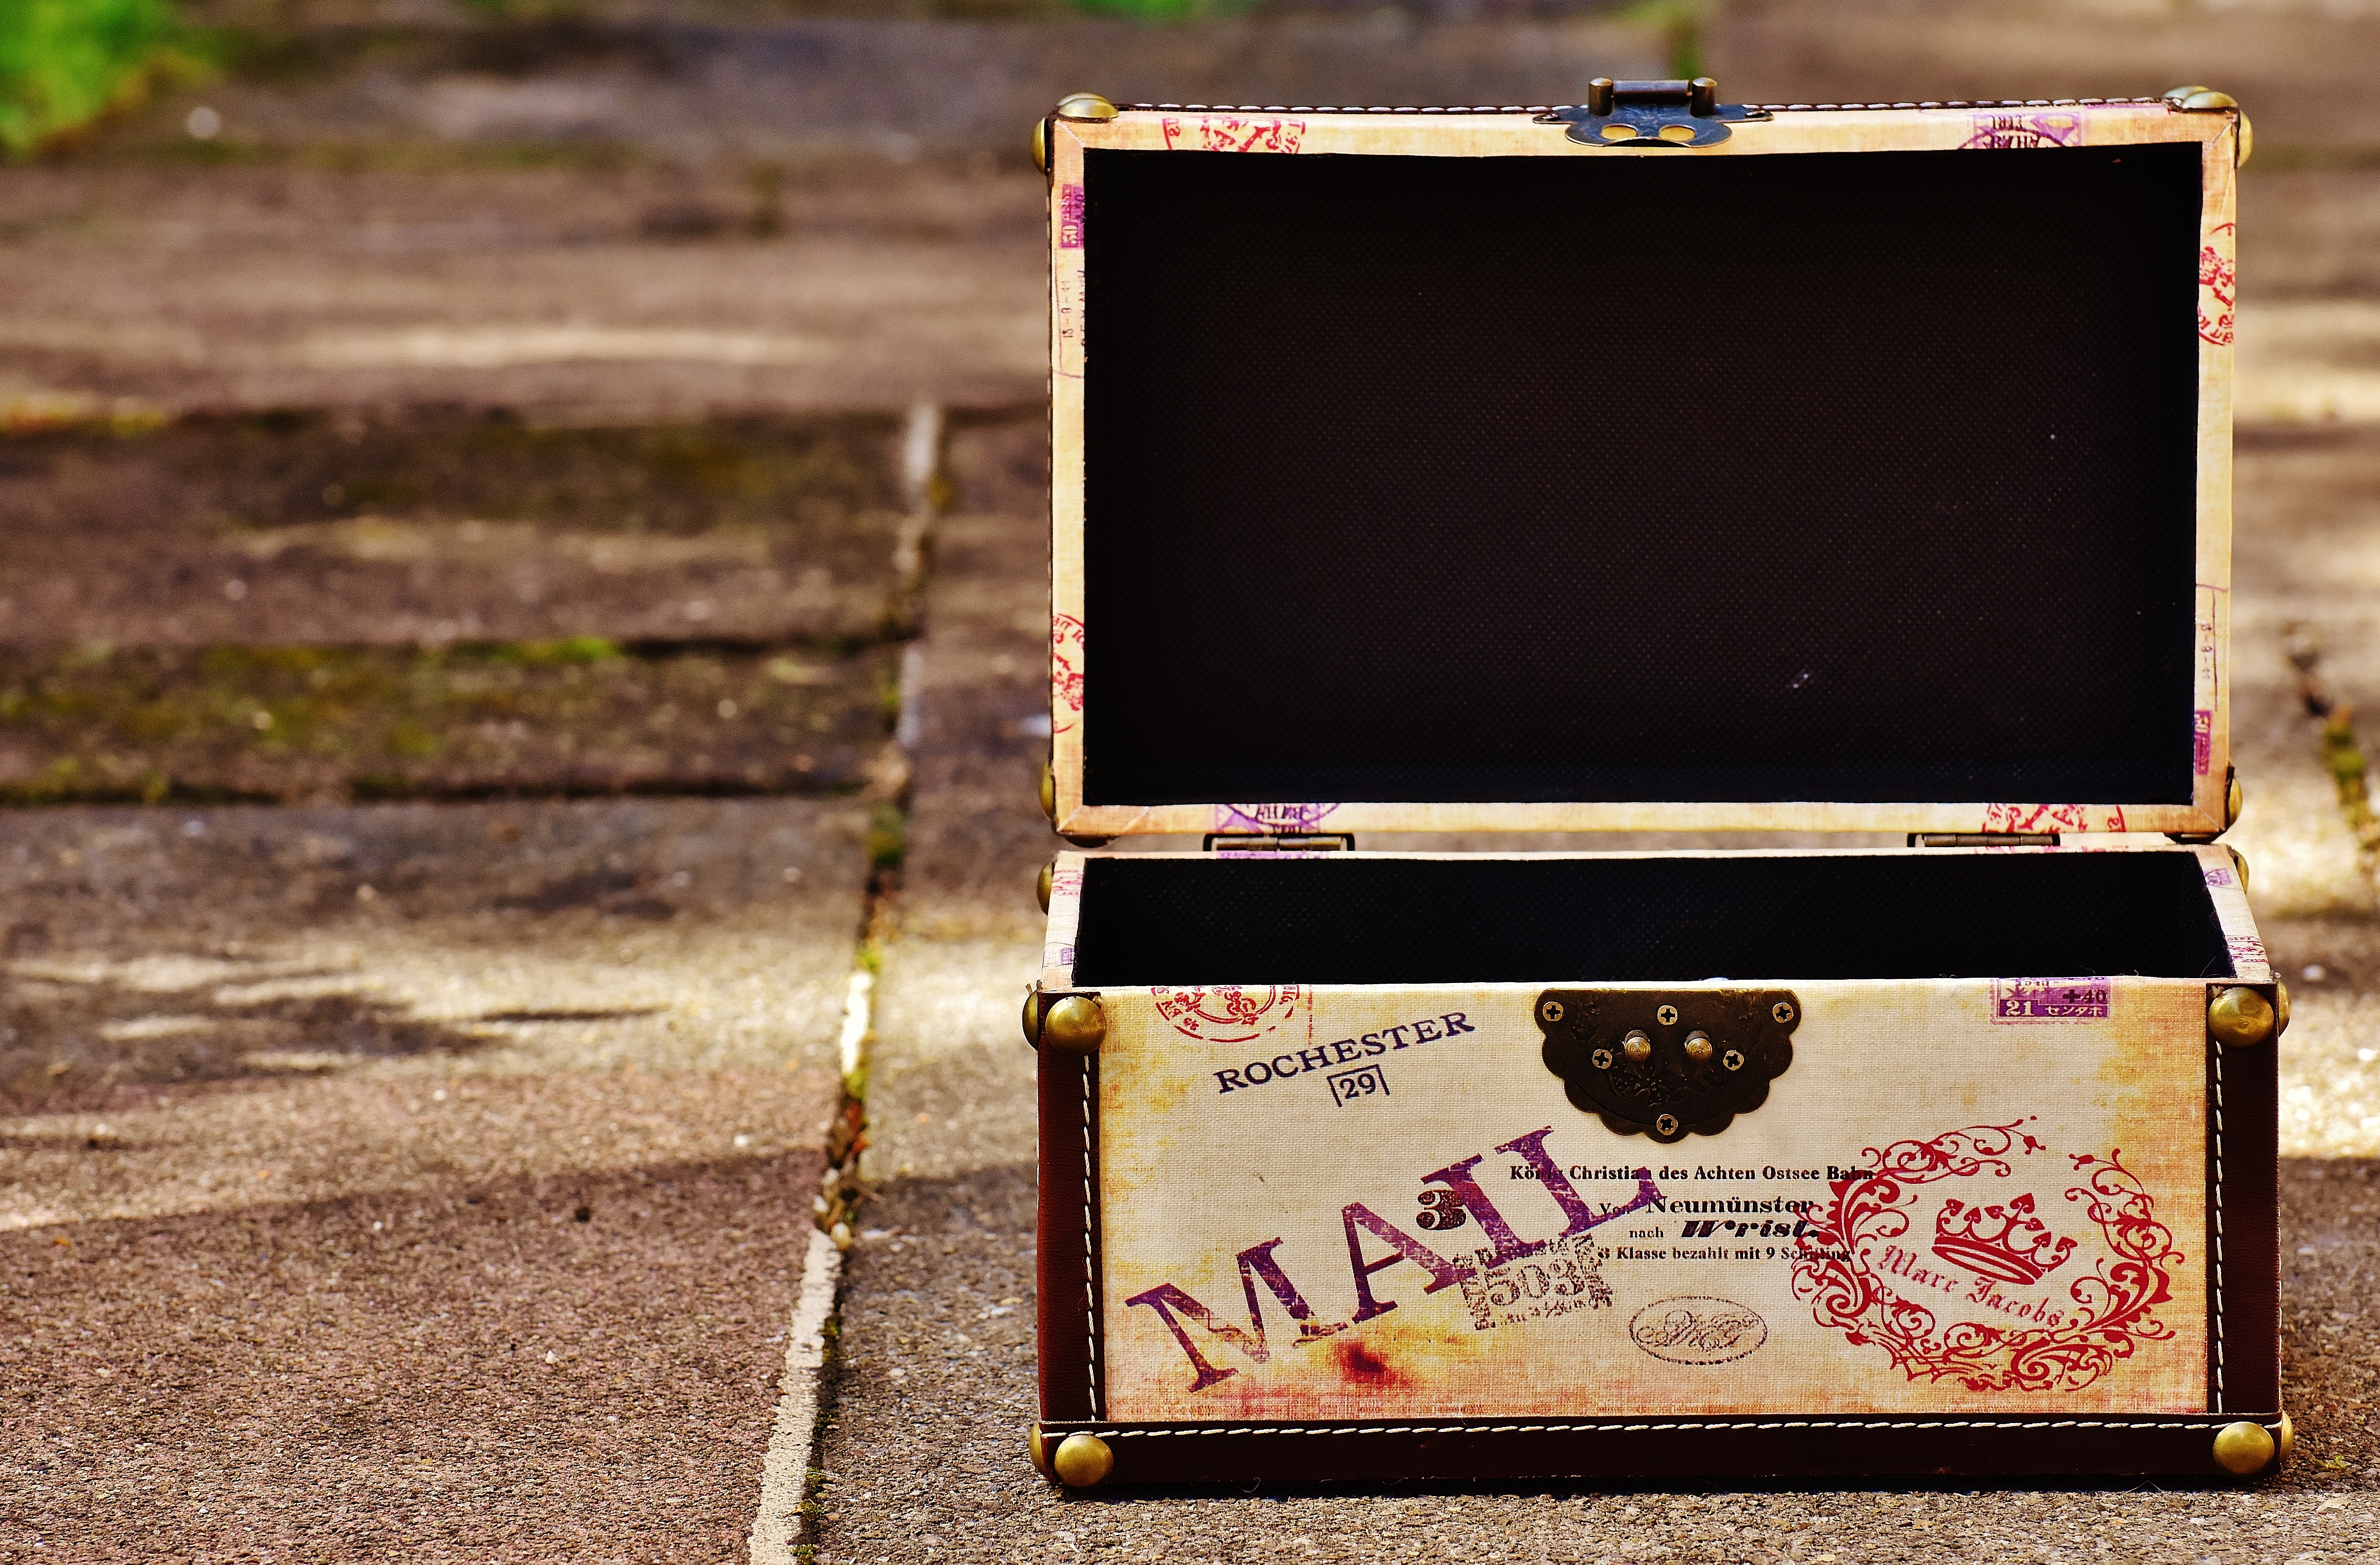
wood, color, box, luggage, chest, picture frame, shape, closure, go away, send mail, lap